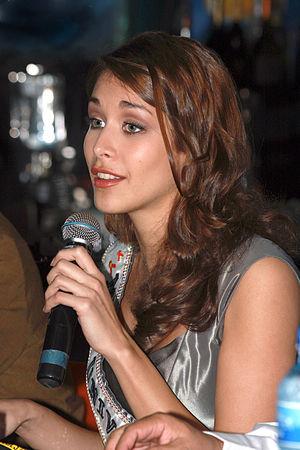
Dayana Mendoza, est un mannequin vénézuélienne, qui est devenue Miss Univers 2008.